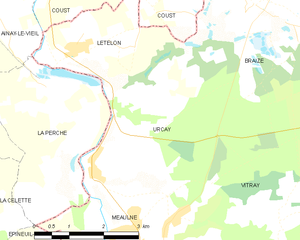
Carte des communes françaises: Urçay